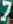
Number: 7